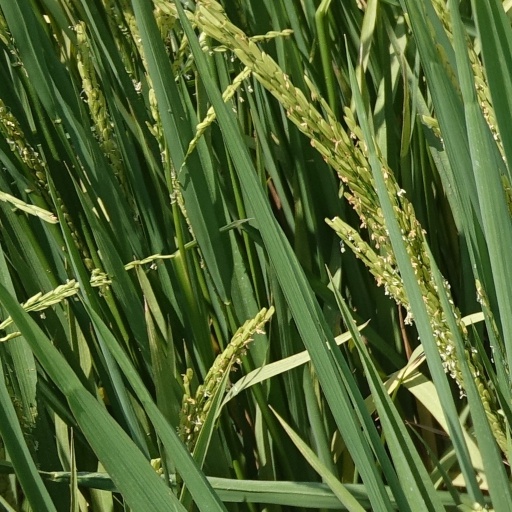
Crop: rice